Heliodorus pillar

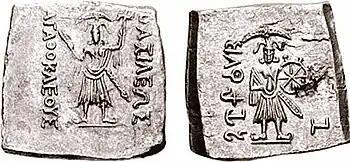
Images of the deities were probably present in shrines adjoining the pillars, in a style rather similar with their depiction on the coinage of Agathocles of Bactria (190–180 BCE). Here Saṃkarṣaṇa and Vāsudeva are shown with their attributes.

There are two inscriptions on the pillar. The inscriptions have been analysed by several authors, such as E. J. Rapson, Sukthankar, Richard Salomon, and Shane Wallace.